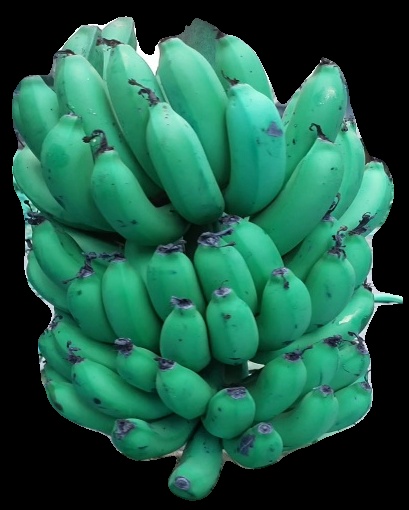
Variety: pachbale
Grade: grade2